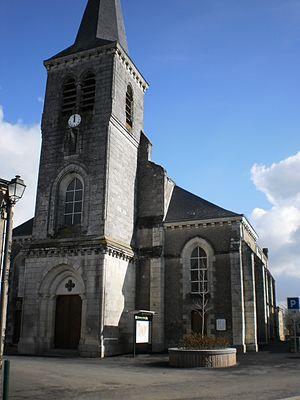
Vritz (Loire-Atlantique, France) - église
La liste des églises de la Loire-Atlantique recense de la manière la plus complète possible les églises, cathédrales et basiliques situées dans le département français de la Loire-Atlantique.
Vritz est une ancienne commune de l'Ouest de la France, située dans le département de la Loire-Atlantique, en région Pays de la Loire, devenue le 1ᵉʳ janvier 2018, une commune déléguée de la commune nouvelle de Vallons-de-l'Erdre.